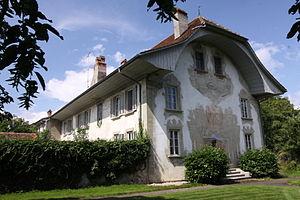
Manior de Gottrau, Route de Payerne 5, Léchelles
Cette liste présente les biens culturels d'importance nationale dans le canton de Fribourg. Cette liste correspond à l'édition 2009 de l'Inventaire Suisse des biens culturels d'importance nationale pour le canton de Fribourg. Il est trié par commune et inclus : 205 bâtiments séparés, 14 collections, 18 sites archéologiques et un cas particulier.
Léchelles est une localité et une ancienne commune suisse du canton de Fribourg, située dans le district de la Broye.